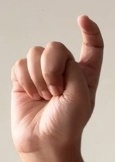
ASL sign: X